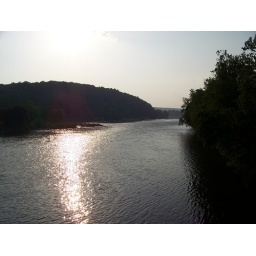
View from the walking bridge over the Delaware River, north. Bulls Island State Park, New Jersey.